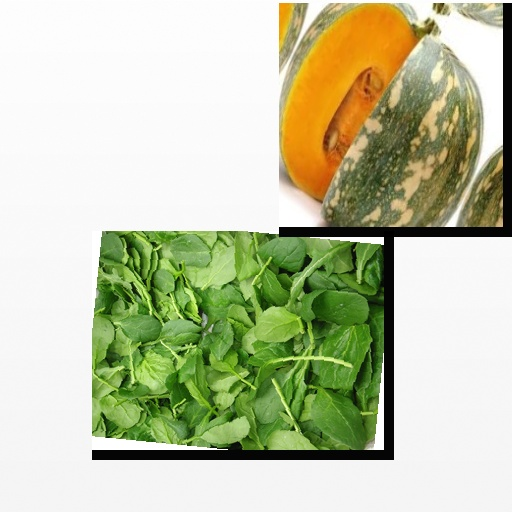
Food items: pumpkin, spinach